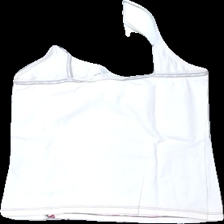
View: back
Type: Top
Category: Ladies
Brand: Not in the list
Brand text on label: Snoopy
Colors: White
Material: 100% cotton
Cut: Regular, C-collar
Season: All
Price range: 50-100
Recommended usage: Reuse